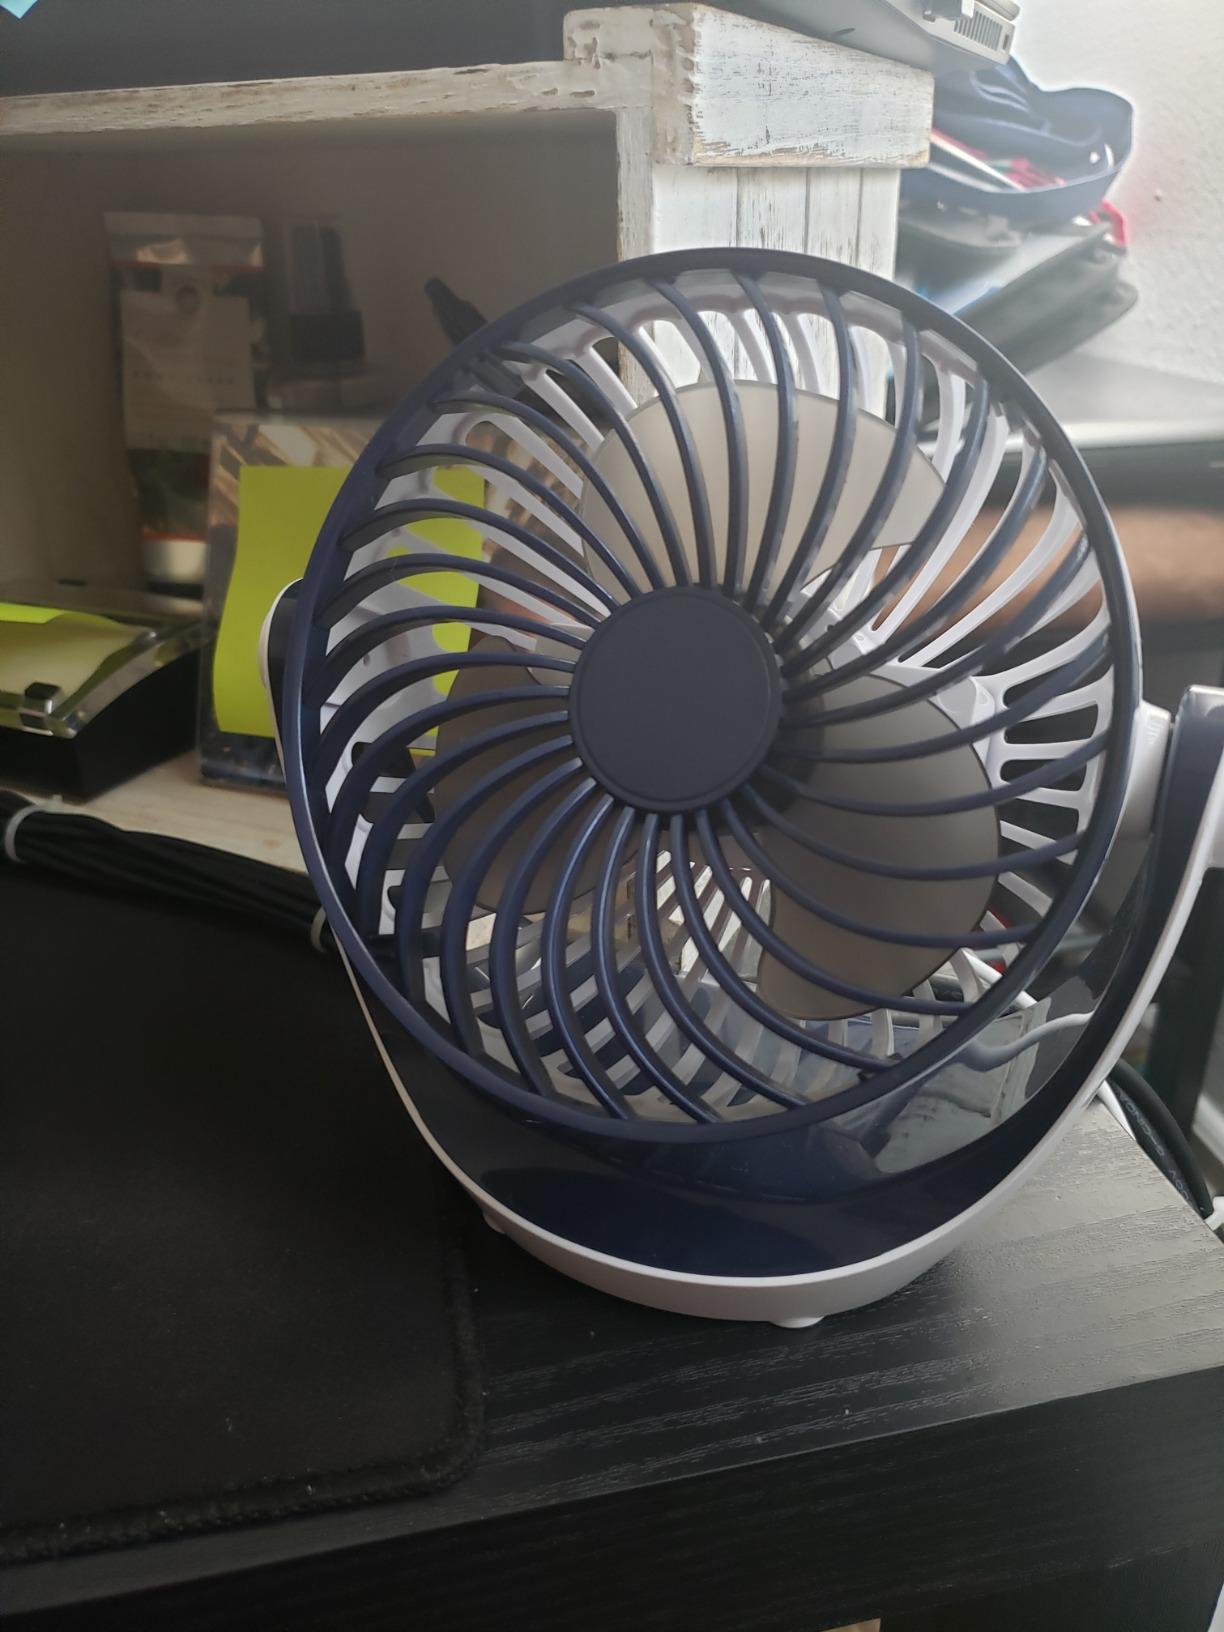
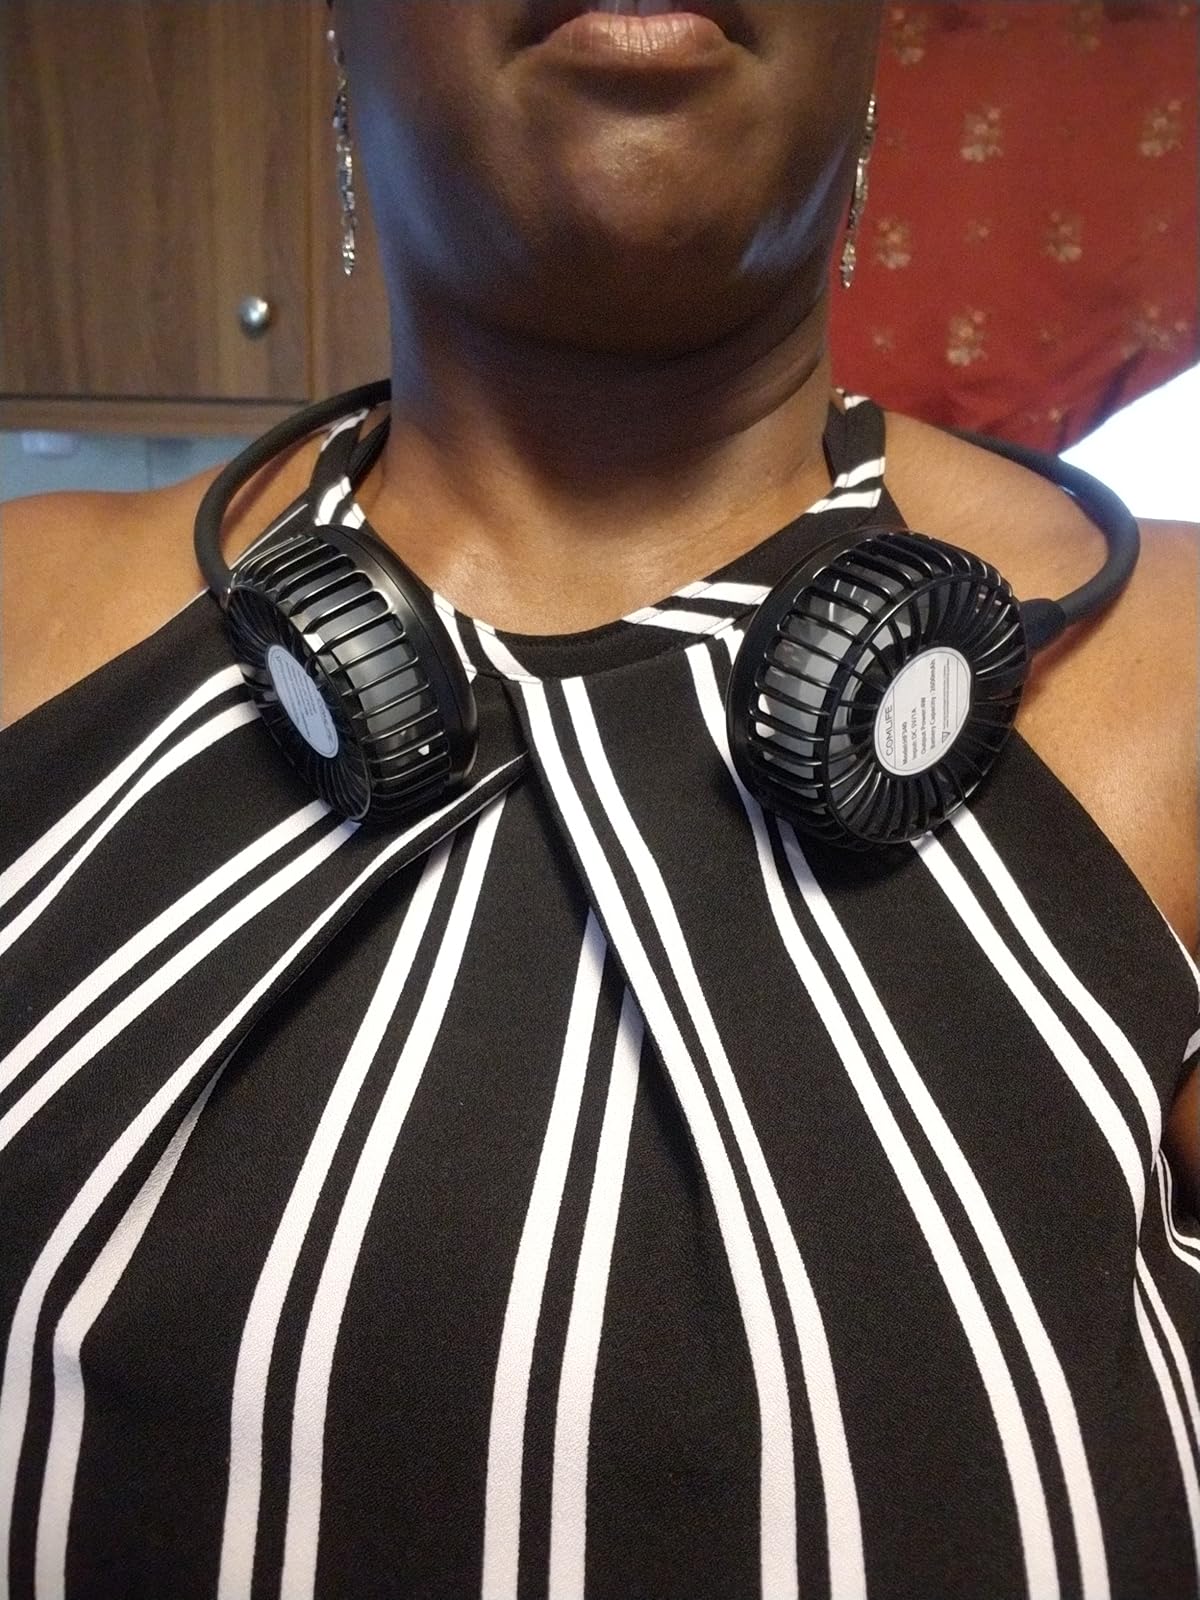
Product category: fan
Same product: no